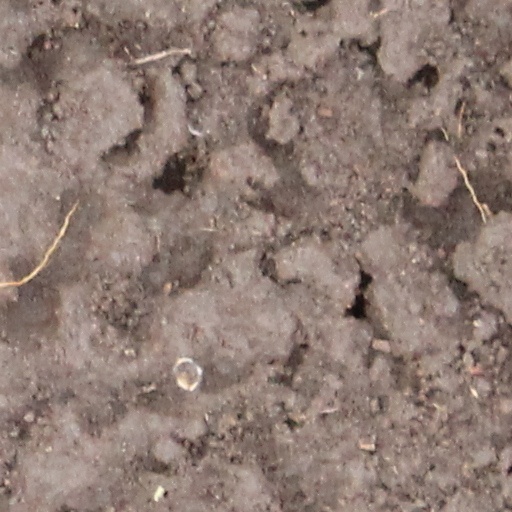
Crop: wheat